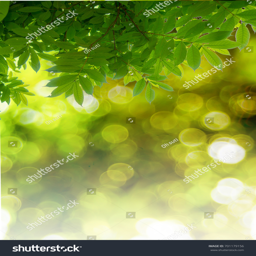
the branches and leaves are green on a white background